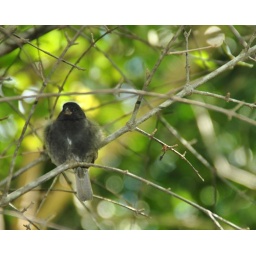
bird in tree